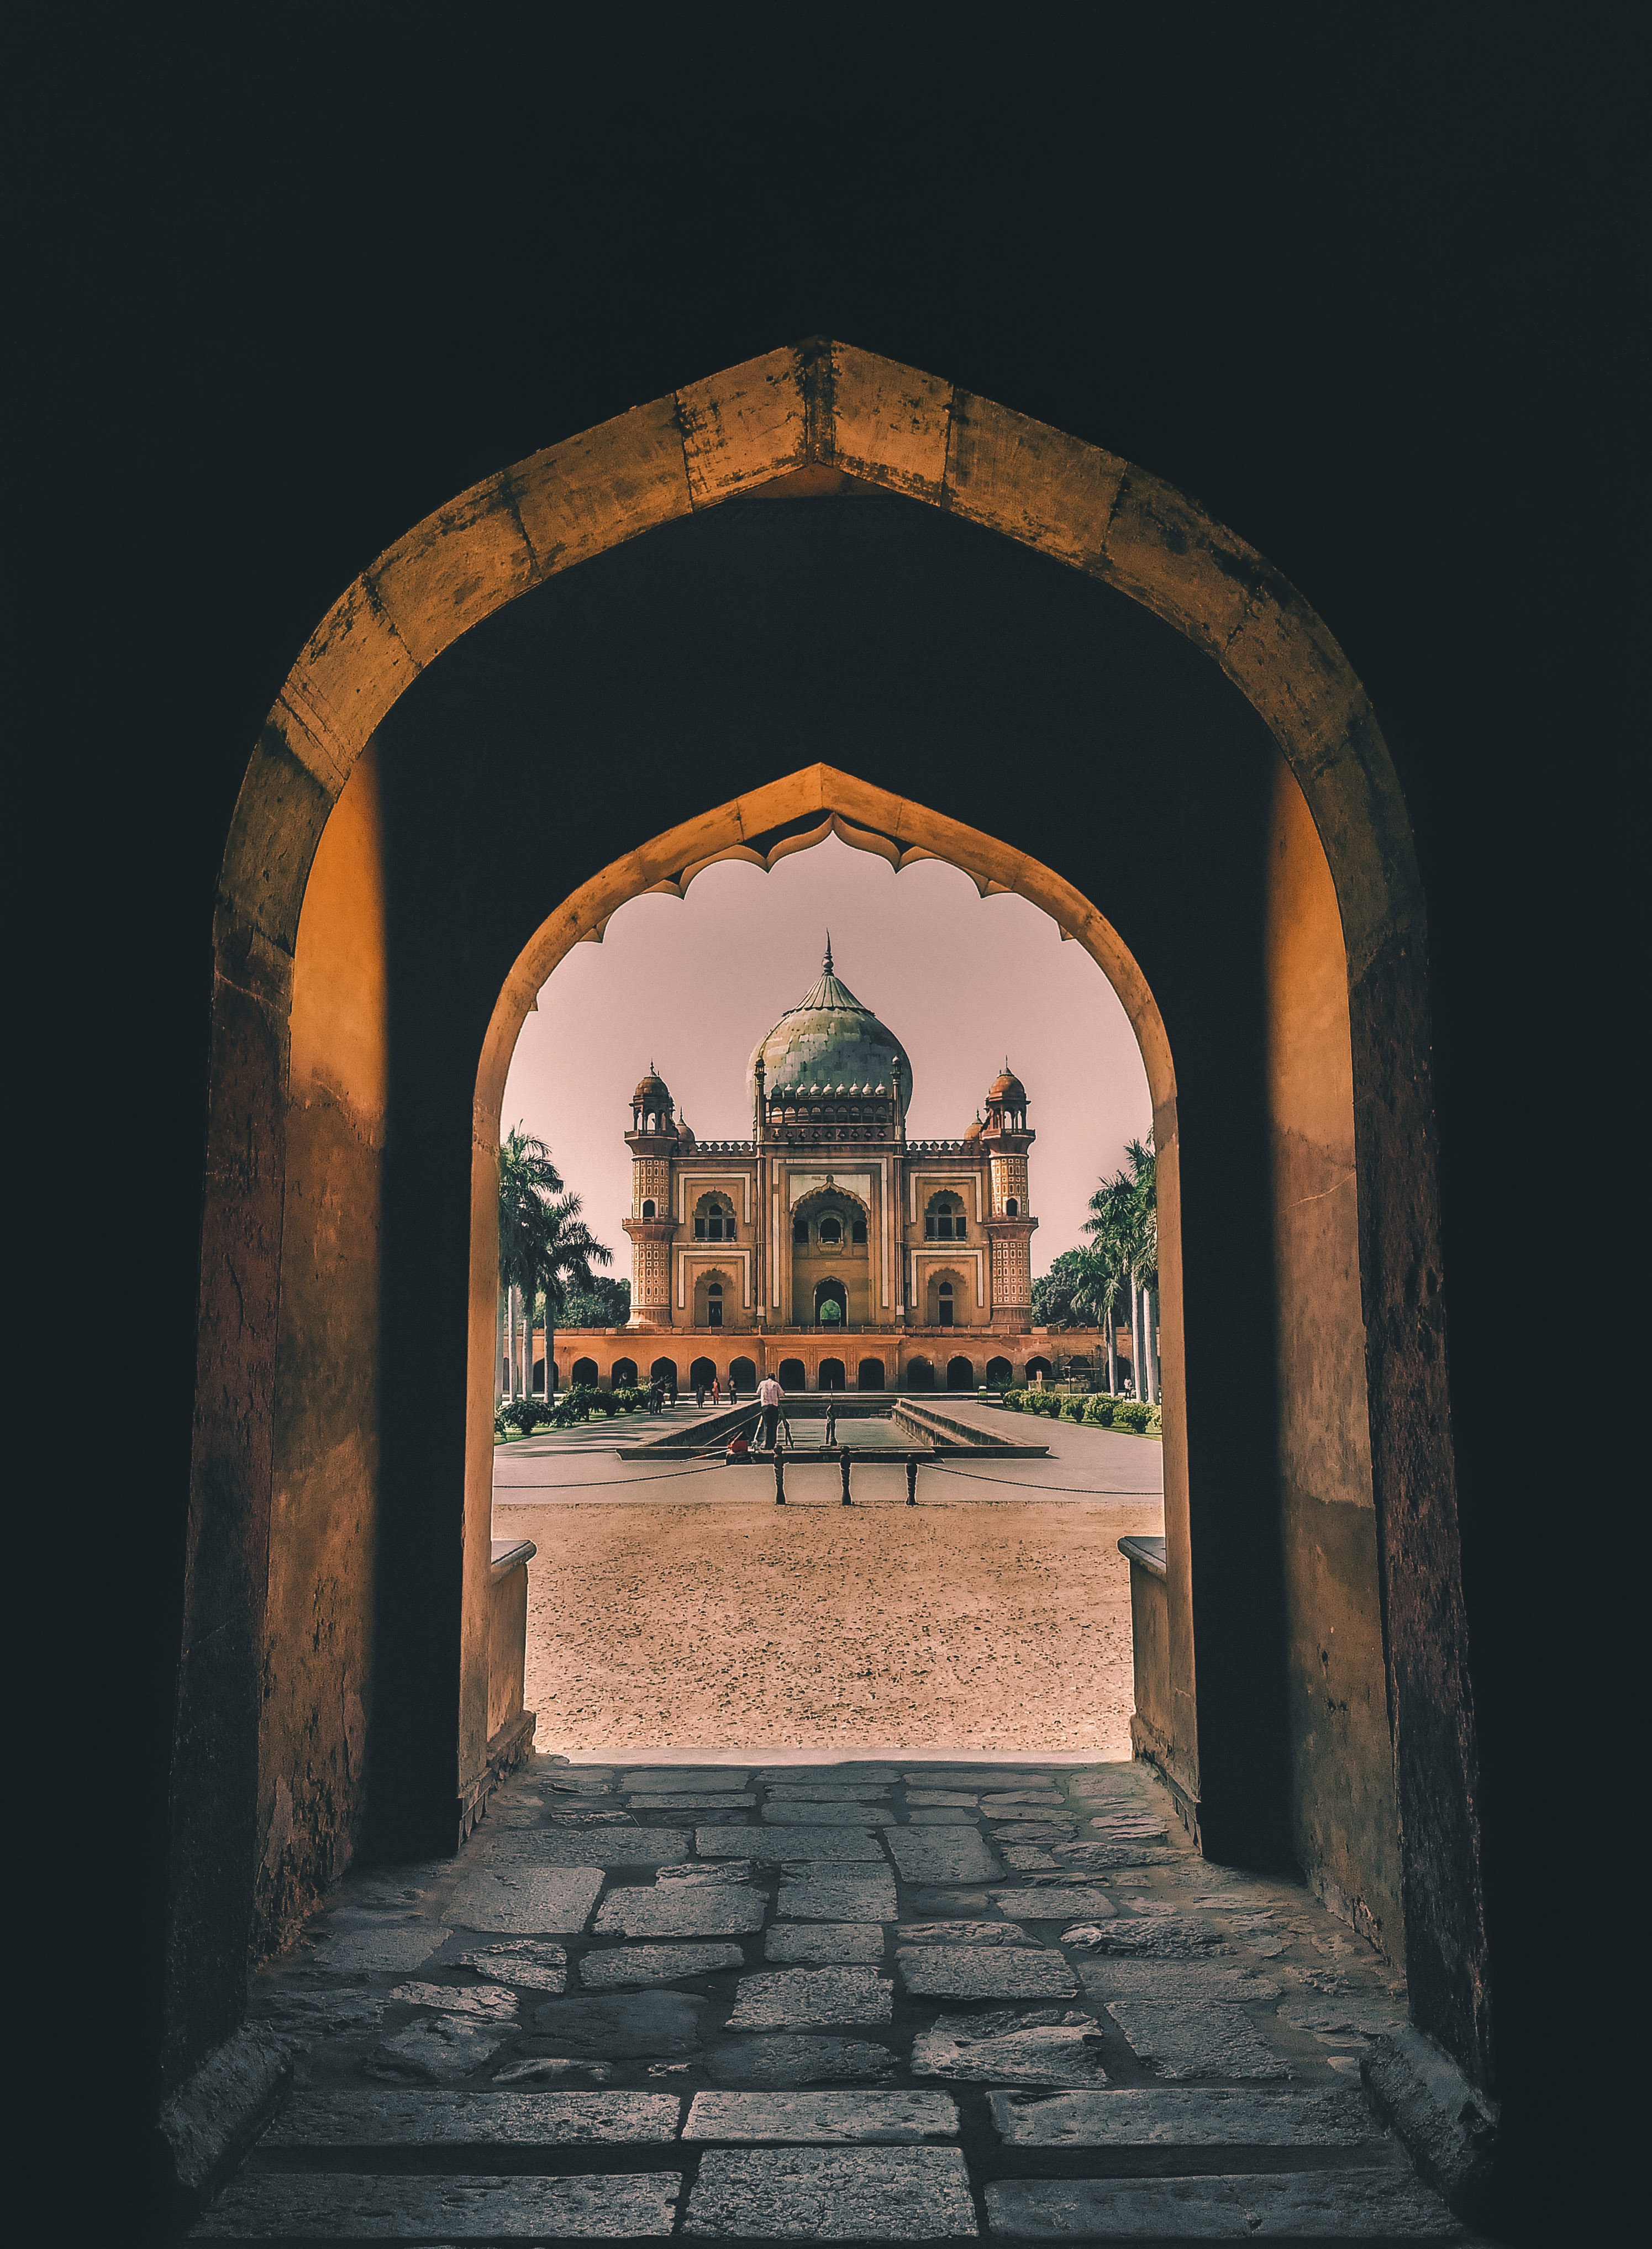
arch, architecture, landmark, sky, wall, building, medieval architecture, arcade, historic site, stock photography, place of worship, mausoleum, history, facade, Tints and shades, symmetry, illustration, night, door, mosque, courtyard